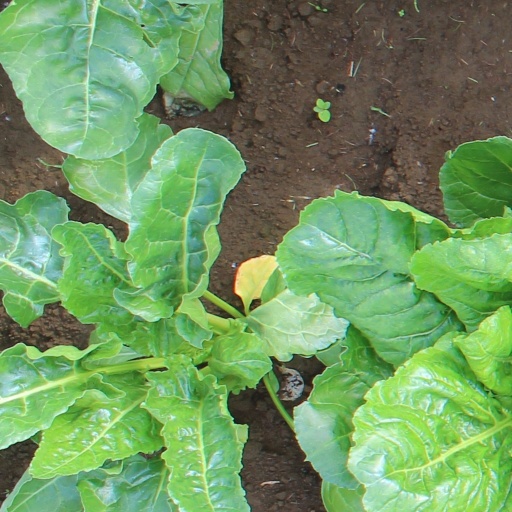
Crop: sugar beet